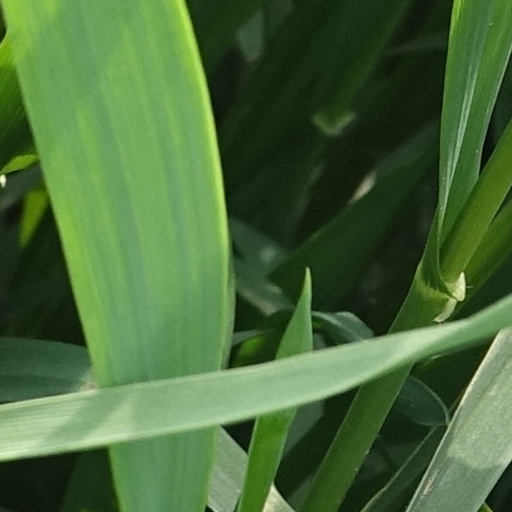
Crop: wheat